Answer in natural language. Considering the relative positions, is red plastic bin (marked C) above or below framed mountain landscape photo (marked A)? Choose between the following options: above or below
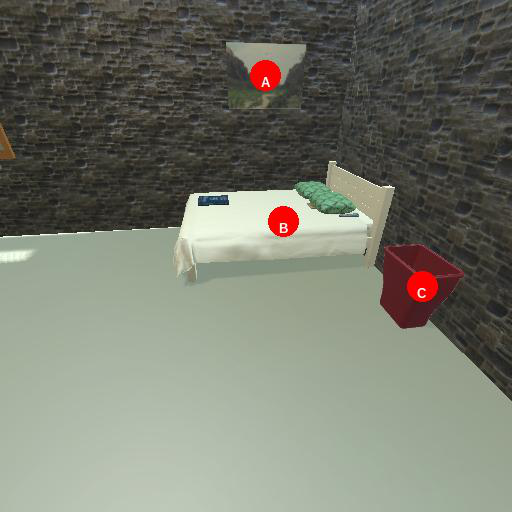
<answer>below</answer>